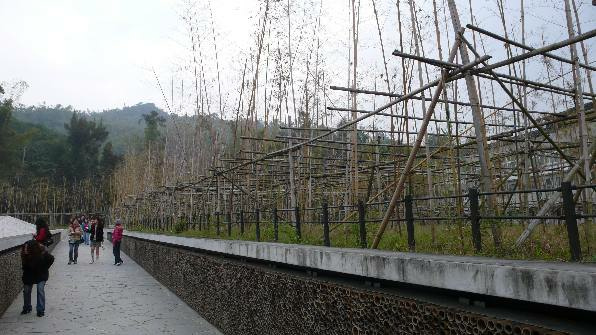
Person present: No